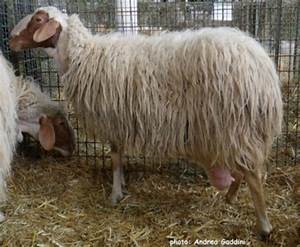
Label: sheep